An Ambition Reduced to Ashes

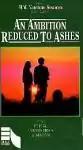
Poster

An Ambition Reduced to Ashes is a 1995 Cambodian short feature drama film written and directed by Norodom Sihanouk, King of Cambodia. The film was made right after his recovery from cancer in Beijing, China.